Sports Hochi

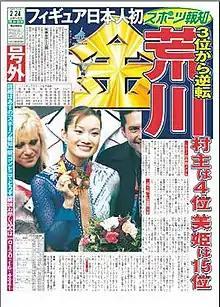

, previously known as , is a Japanese-language daily sports newspaper. In 2002, it had a circulation of a million copies a day.